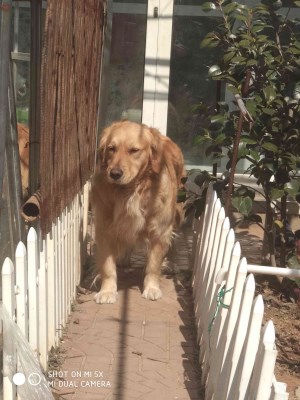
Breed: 5355-n000126-golden_retriever